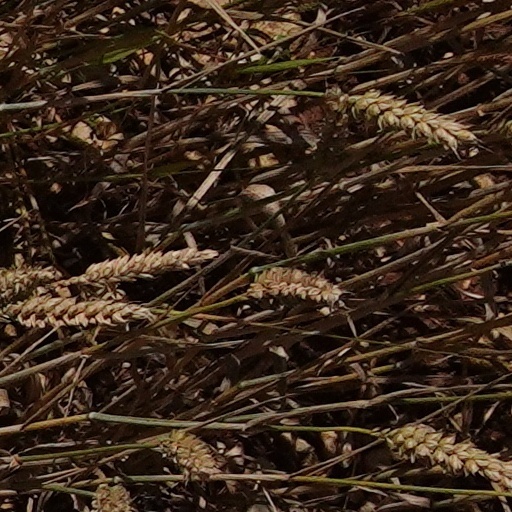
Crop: wheat